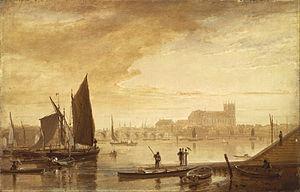
24 février - 31 mars : première expédition de Burckhardt en Nubie.